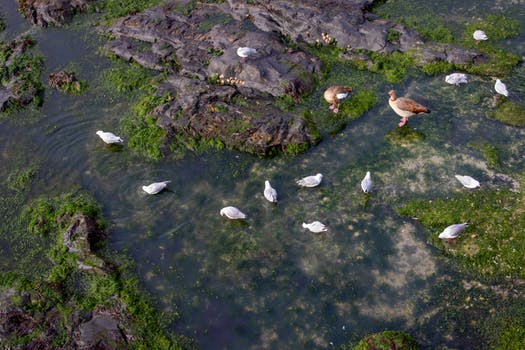
Label: No Watermark